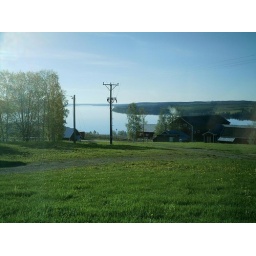
view from window over lake